St. Norbert Abbey

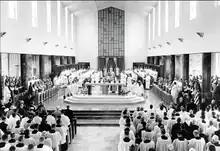
Norbertines gather for the dedication of the new St. Norbert Abbey

Norbert became a Priest in 1115 and devoted his life to the reform of the Canons under a rule of life established by St. Augustine of Hippo, who is counted with Norbert as a Father of the Premonstratensian Order, which Norbert founded to support his ideal for reform of the Church. In Norbert's lifetime, his fledgling order spread from Ireland to the Holy Land. Wherever he went, people with a zeal for the Church supported his efforts.